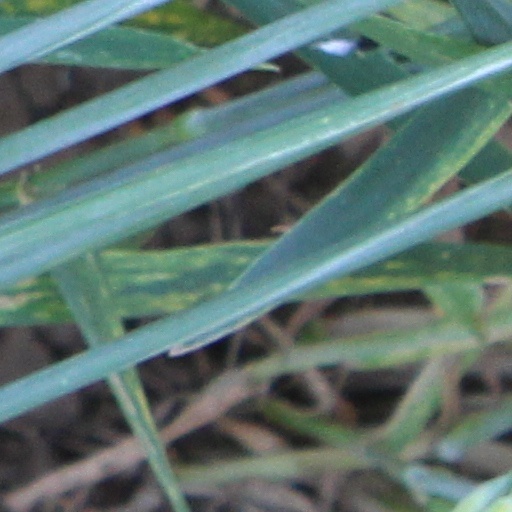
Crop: wheat